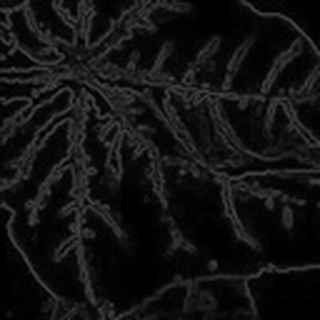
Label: cotton_bacterial_blight